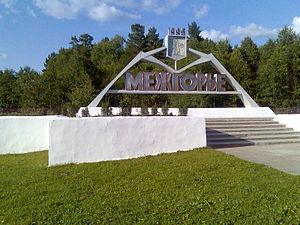
Mejgorié est une ville fermée de la république de Bachkirie, dans le sud-est de la Russie d'Europe. Sa population s'élevait à 15 603 habitants en 2019.